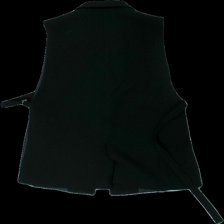
View: back
Type: Vest
Category: Ladies
Brand: Zara
Colors: Black
Material: 100% polyester
Cut: Long
Size: M
Season: All
Damage location: middle center
Damage 2 location: bottom center
Price range: 50-100
Recommended usage: Reuse
Description: svart lång väst